The Best of John Brunner

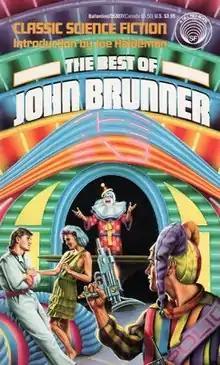
Cover of first edition

The Best of John Brunner is a collection of science fiction short stories by British author John Brunner (1934–1995). It was first published in paperback by Ballantine/Del Rey in November 1988 as a volume in its Classic Library of Science Fiction.